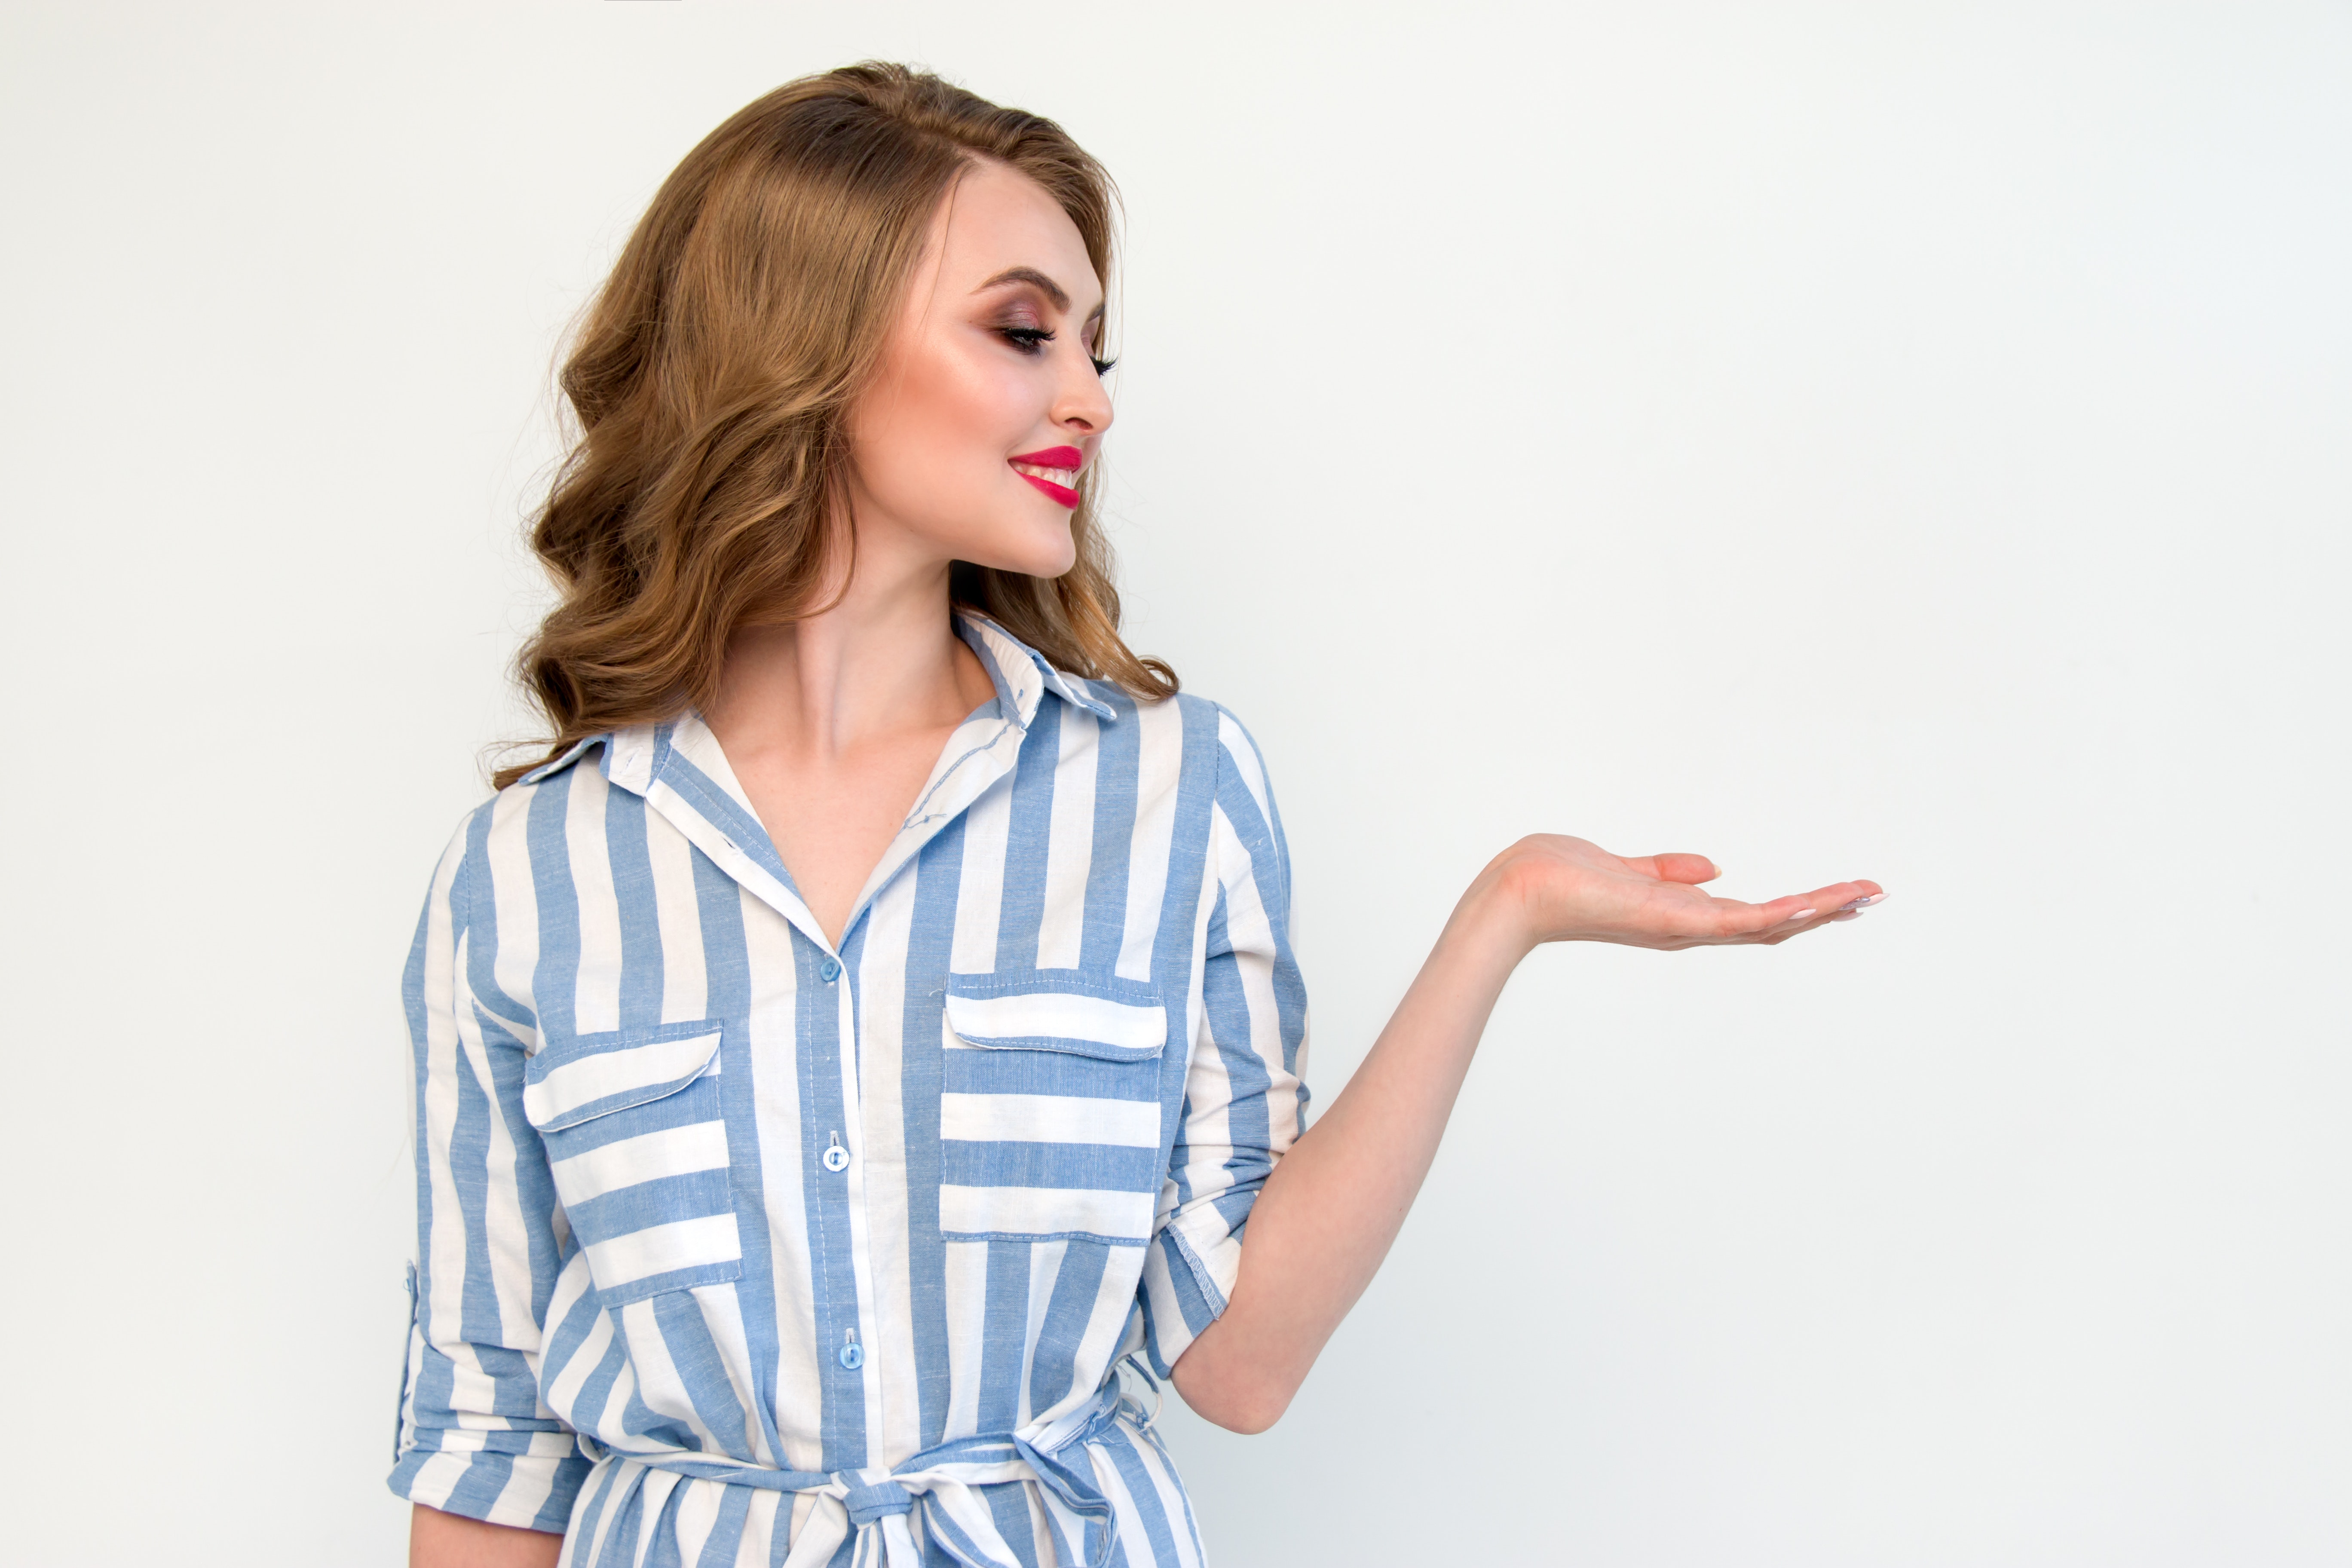
white, clothing, blue, shoulder, neck, hairstyle, sleeve, yellow, joint, fashion, lip, blond, outerwear, long hair, fashion model, photo shoot, blouse, ear, pattern, textile, dress, collar, waist, top, brown hair, electric blue, t shirt, gesture, style, model